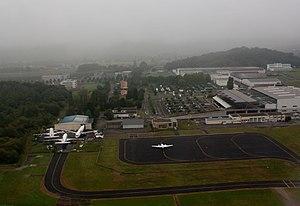
La Bigorre est un comté historique des Pyrénées françaises et de Gascogne, territoire de la région Occitanie.
L’aéroport international Tarbes-Lourdes-Pyrénées est un aéroport français, situé sur les communes d’Ossun, de Juillan, d'Azereix, de Louey et desservant les villes de Tarbes et Lourdes. Avec une moyenne de 460 000 passagers par an, c’est le 3ᵉ aéroport d’Occitanie derrière Toulouse-Blagnac et Montpellier-Méditerranée.